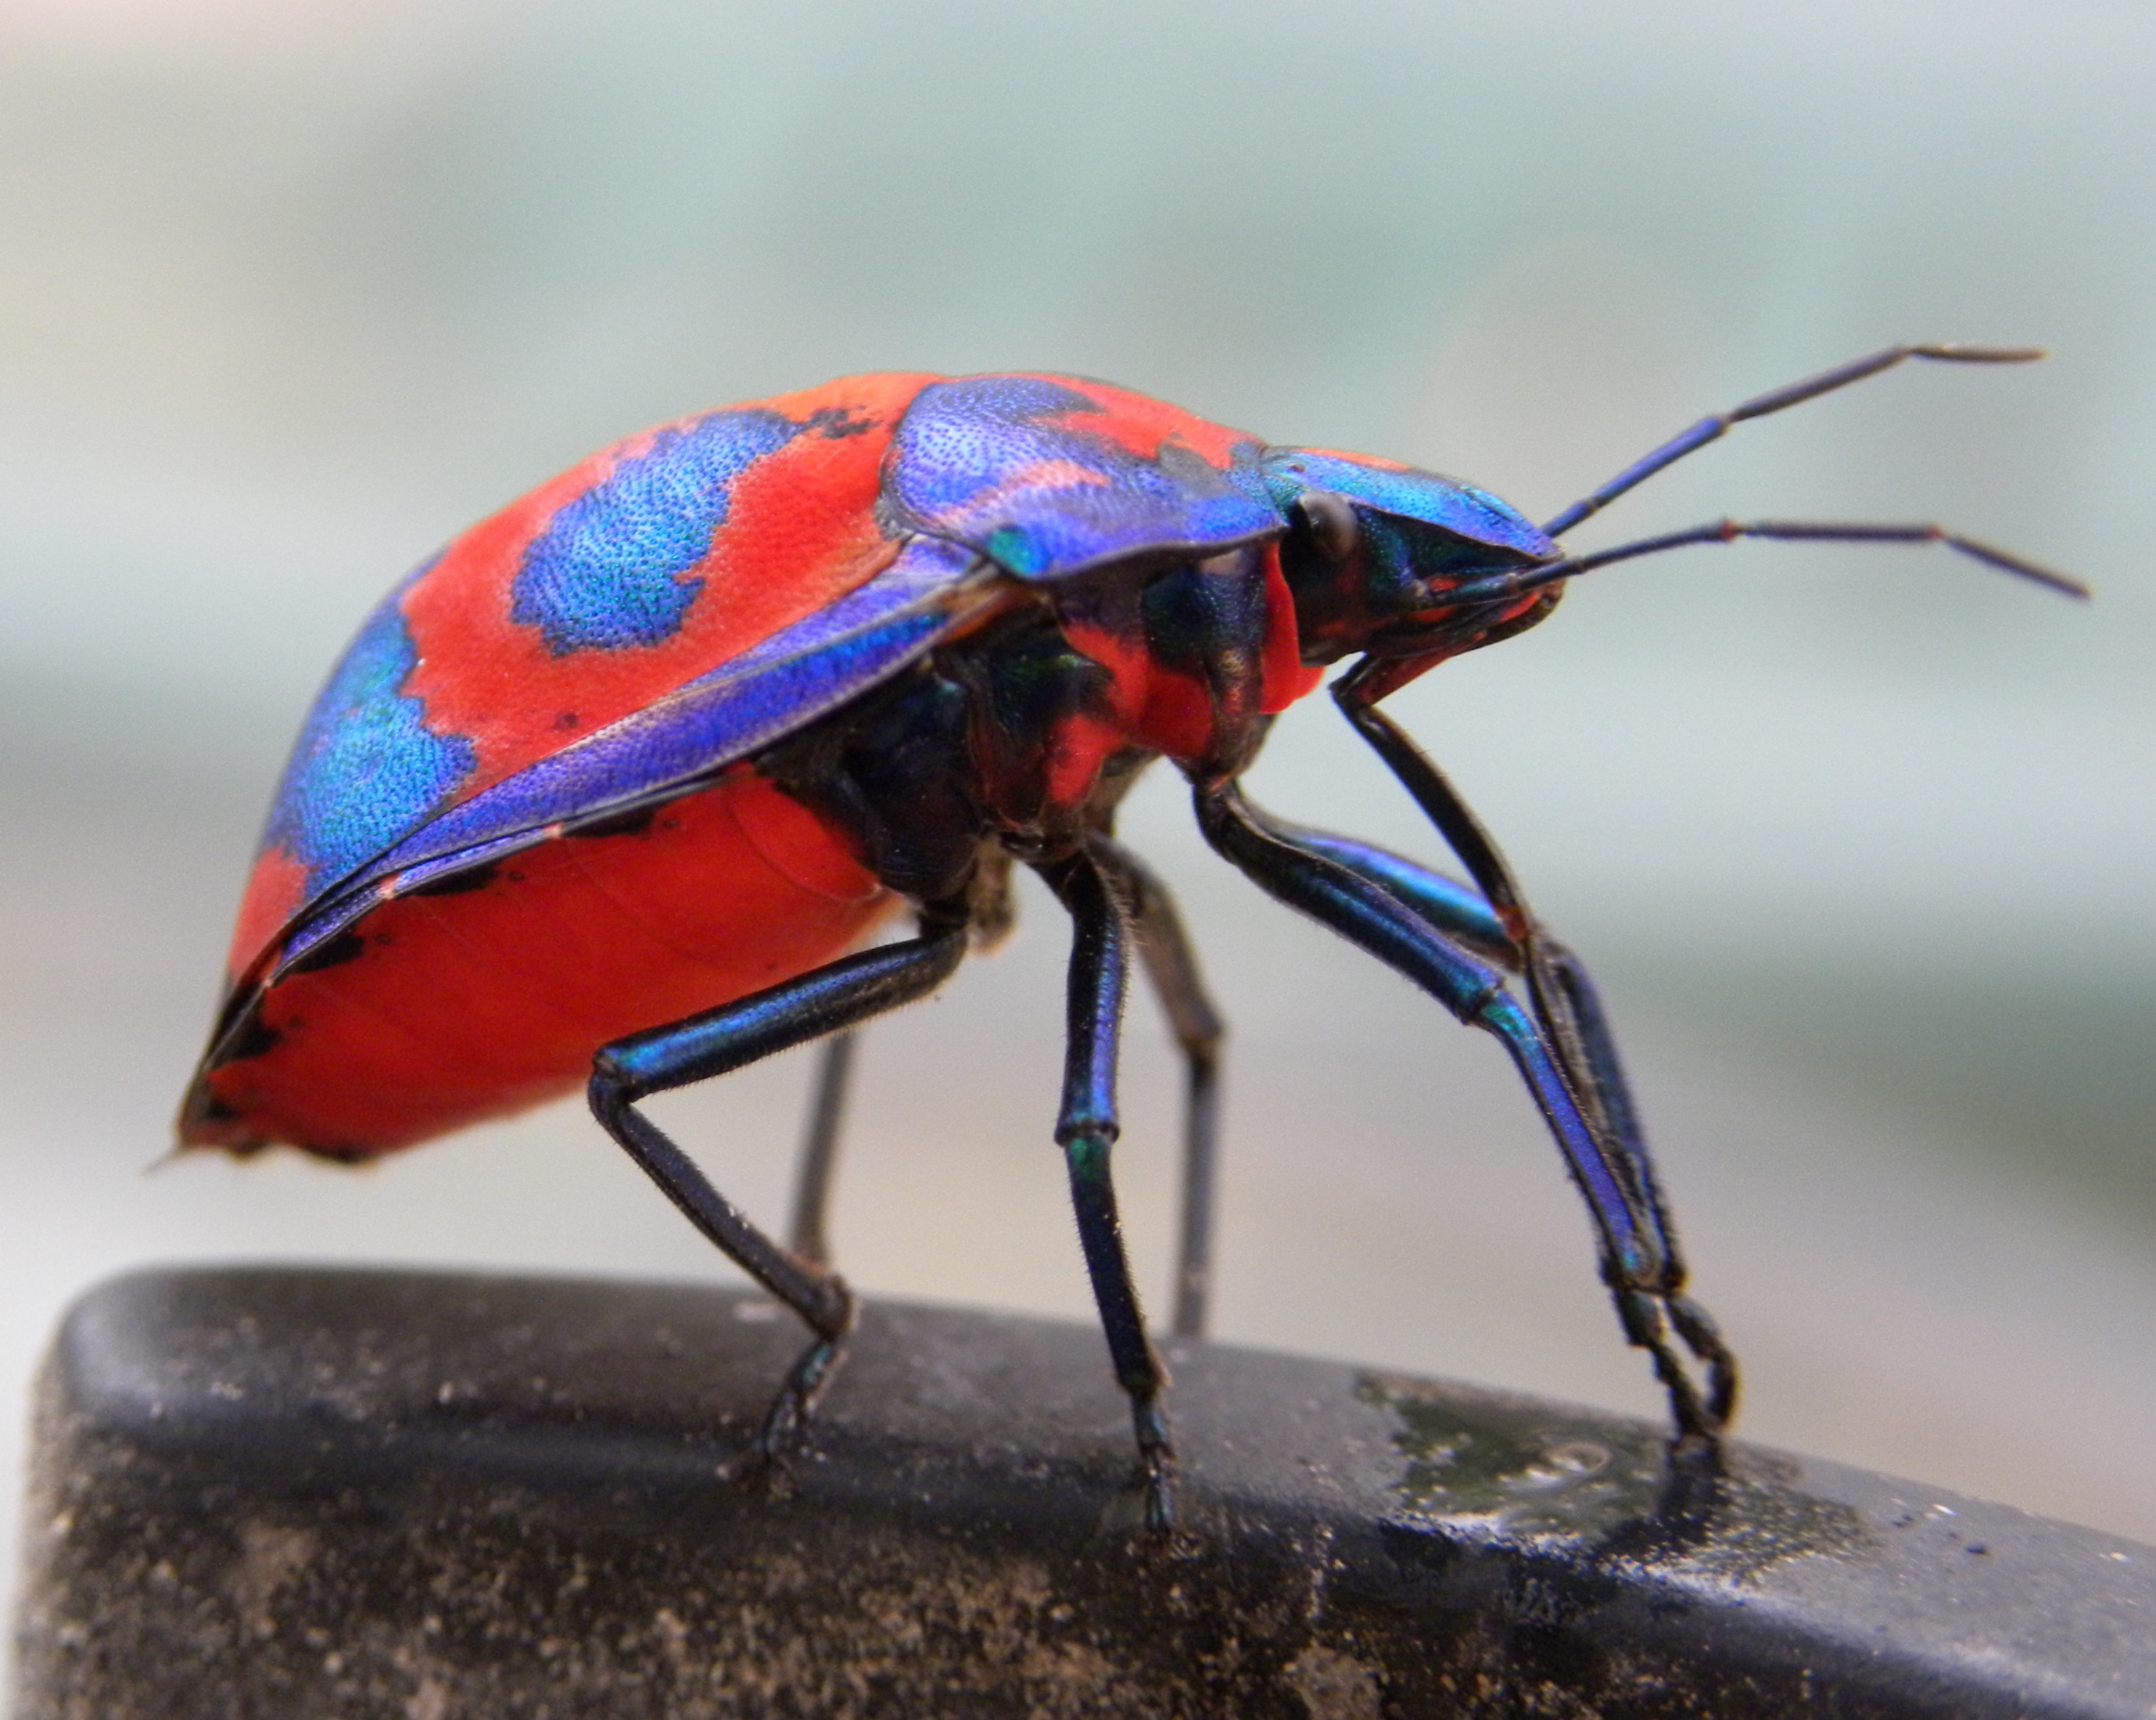
nature, colourful, insect, bug, blue, fauna, invertebrate, close up, australian, vivid, bright, insects, hibiscus, beetle, harlequin, macro photography, arthropod, multi coloured, hibiscus harlequin bug, tectocoris diophthalmus, diophthalmus